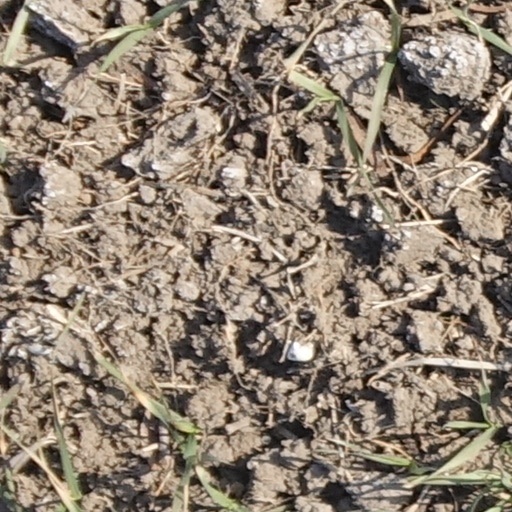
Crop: wheat